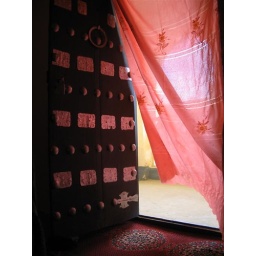
Decorative wooden door in one of the places we stayed